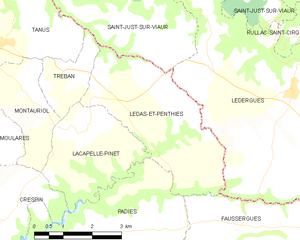
Carte des communes françaises Lédas-et-Penthiès